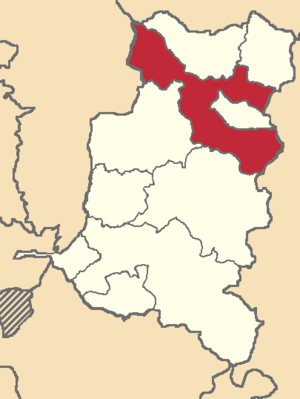
Riobamba est un canton d'Équateur situé dans la province de Chimborazo.